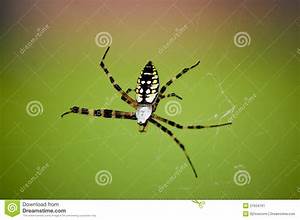
Label: spider